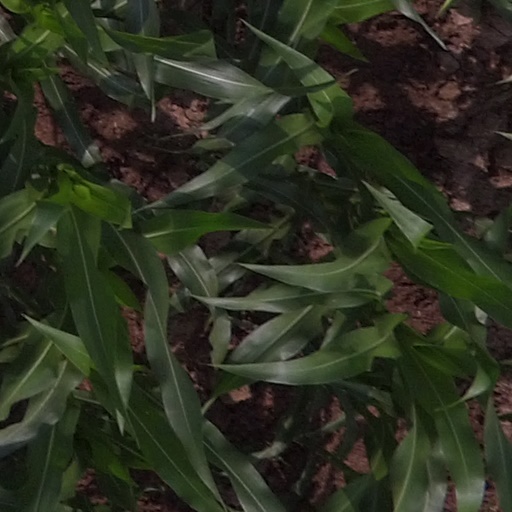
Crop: maize; corn